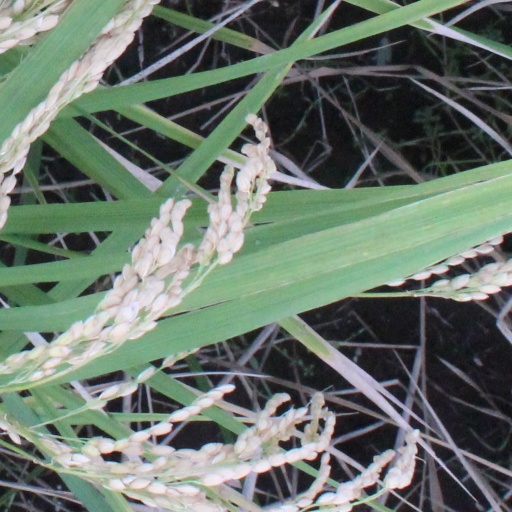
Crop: rice